List of libraries in Palestine

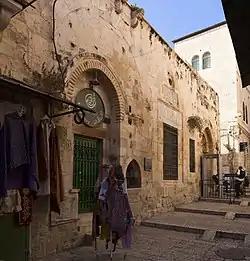
Khalidi Library

During the 2008–2009 Gaza Massacre, several public libraries and university libraries were damaged or destroyed. As of 2010, there were thirteen public libraries in the Palestinian territory of Gaza.